Pavel Šrut

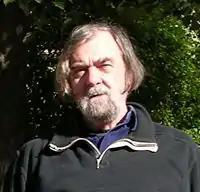
Pavel Šrut (2005)

Pavel Šrut (3 April 1940, in Prague – 20 April 2018) was a Czech poet and writer.